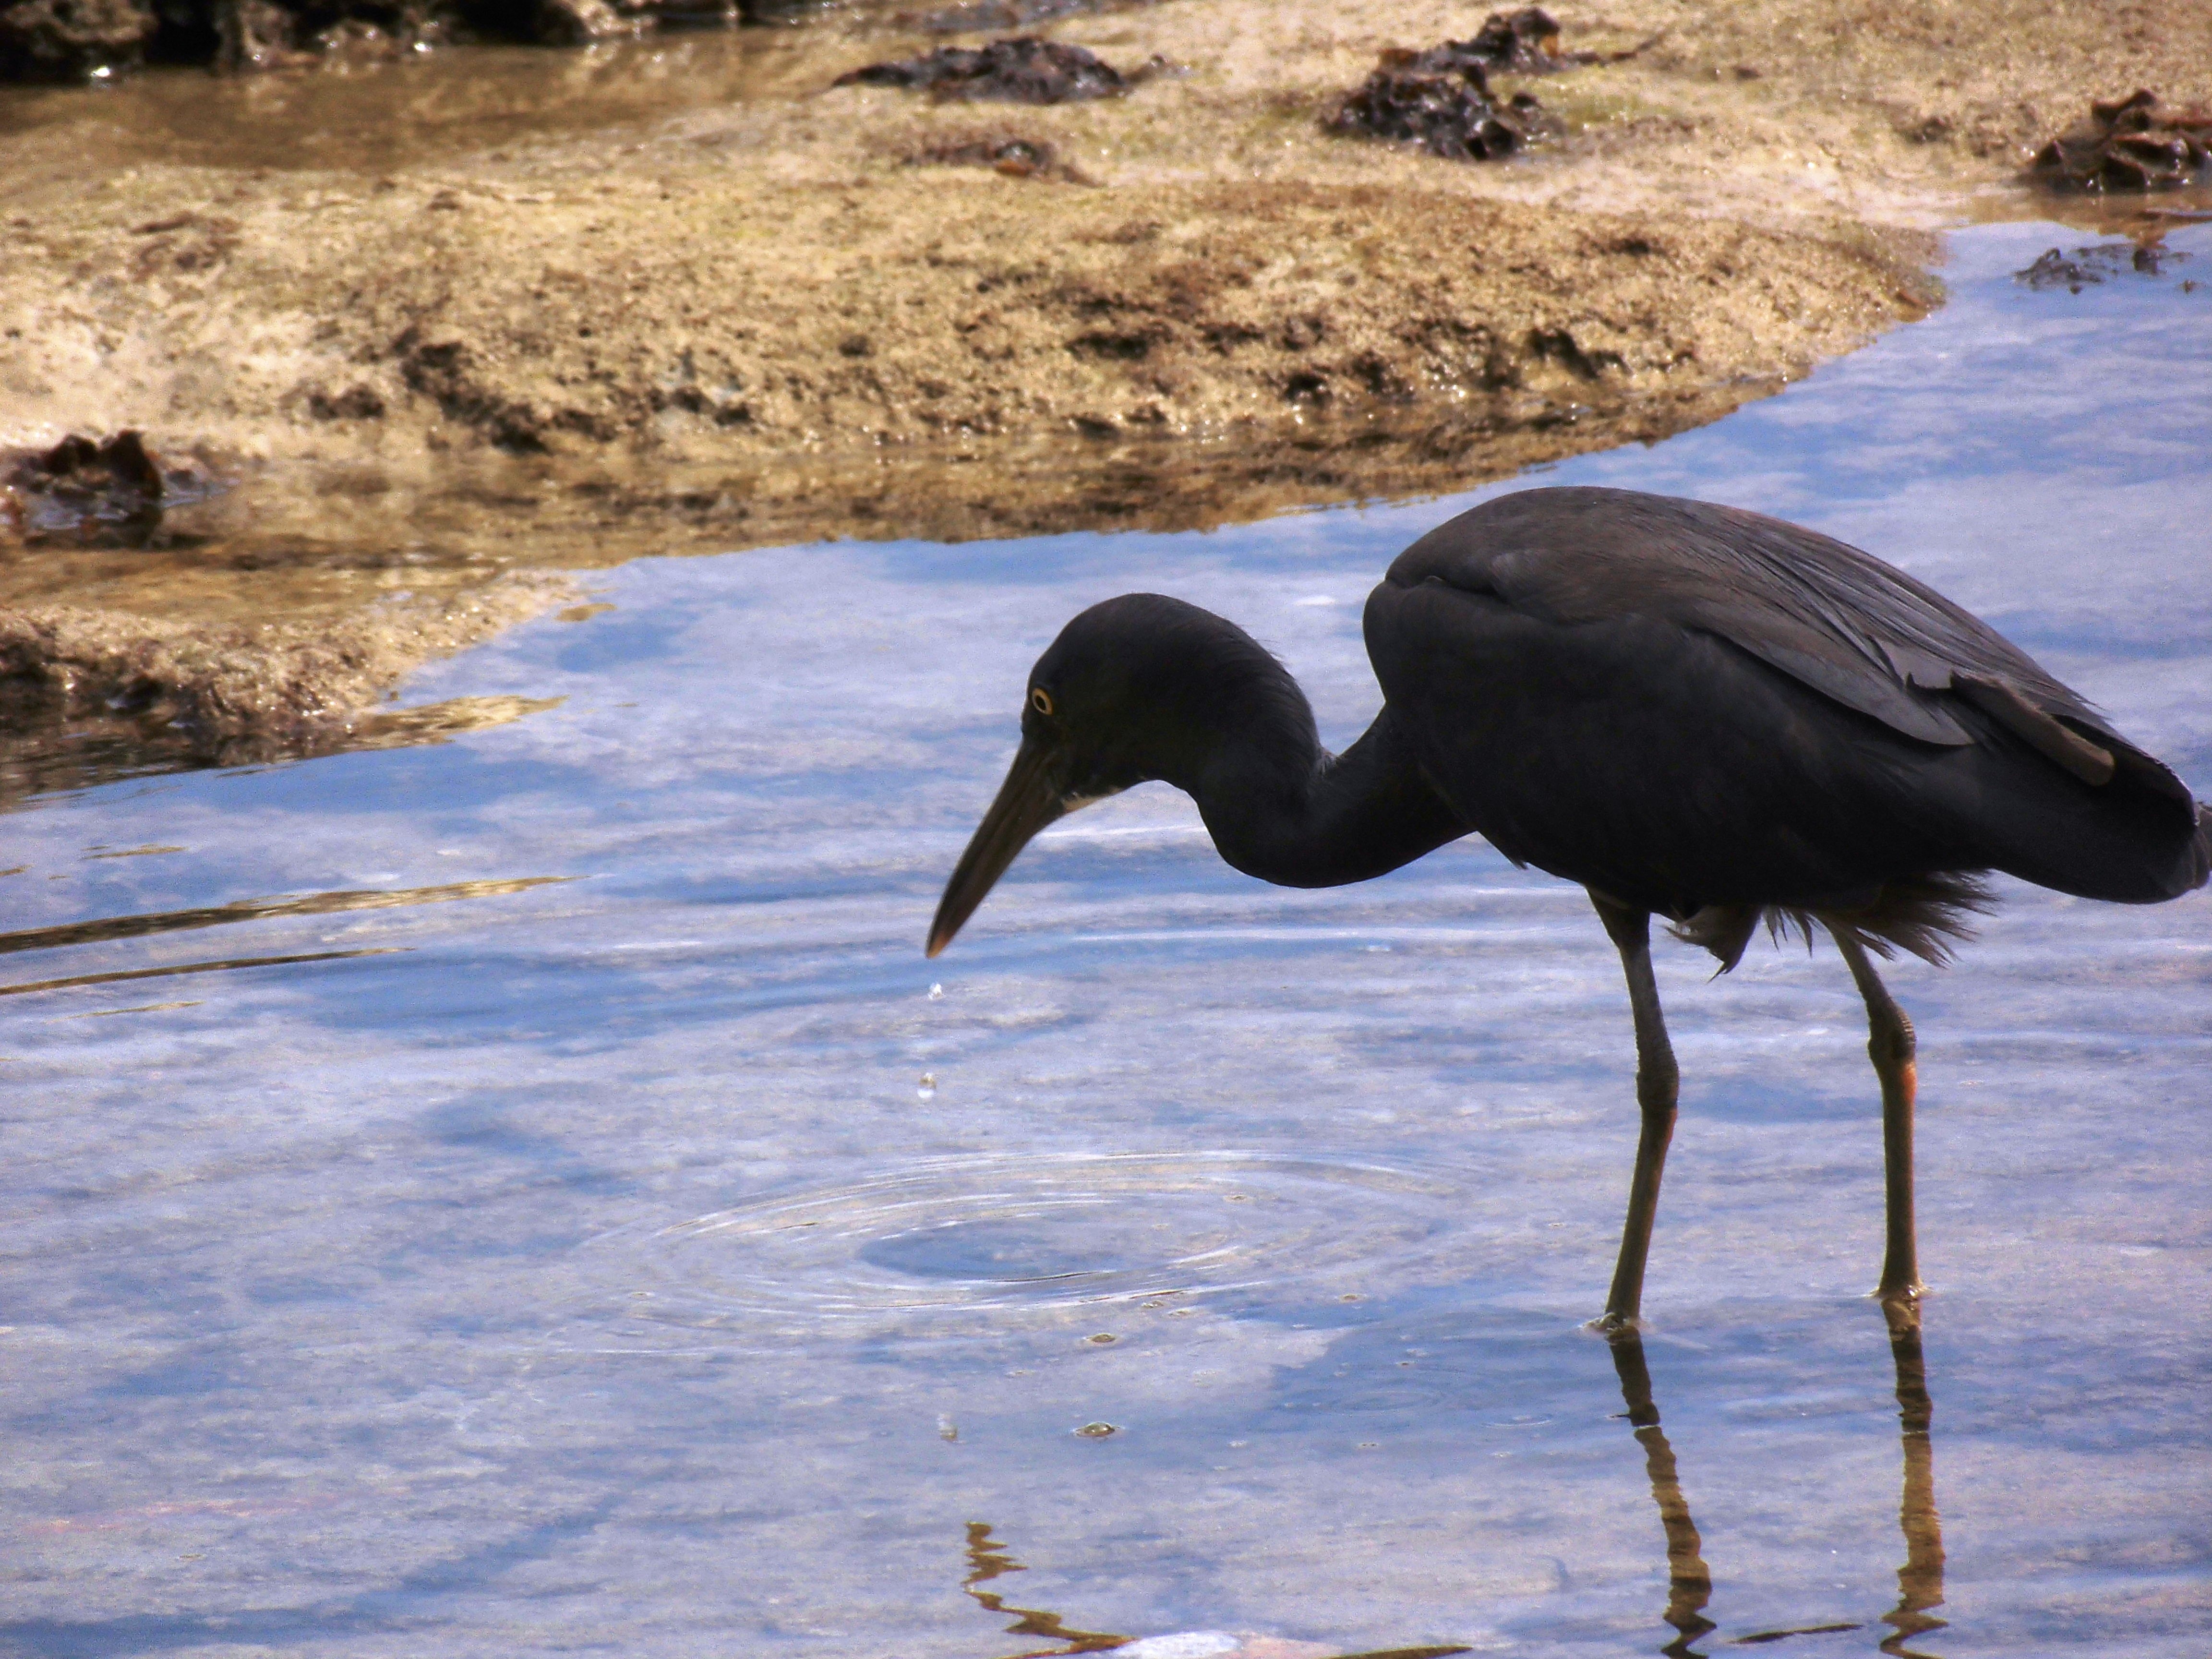
beach, sea, coast, water, nature, sand, bird, animal, wildlife, reflection, beak, drink, black, close, fauna, thailand, birds, wetland, vertebrate, heron, ibis, water bird, animal world, crane like bird